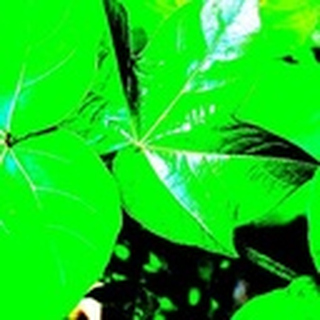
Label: healthy_cotton